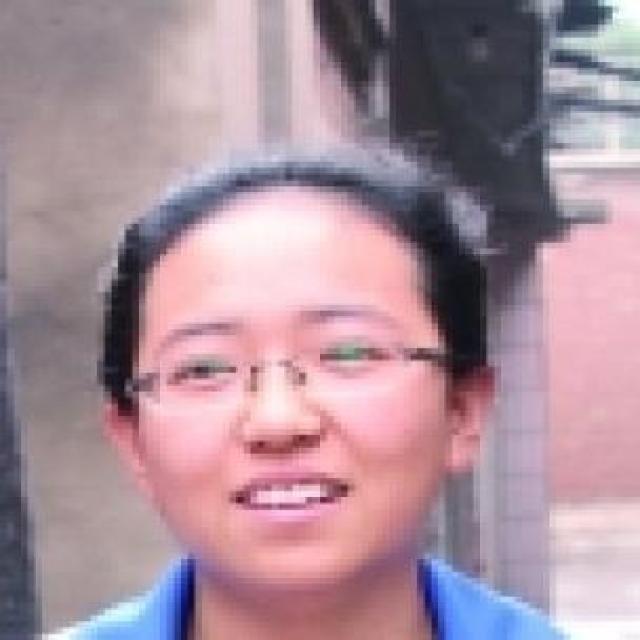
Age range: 13-20